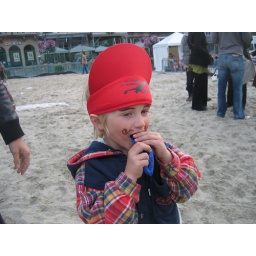
Second edition of the freespect beach tournament in Mechelen&amp;quot;Smack The Beach Up&amp;quot;this time it was a hat tournament.